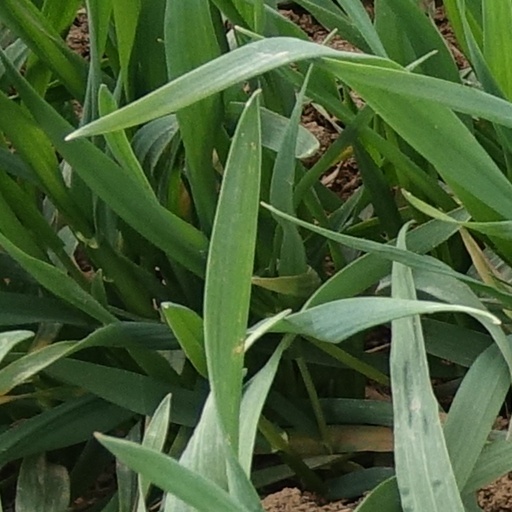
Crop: wheat